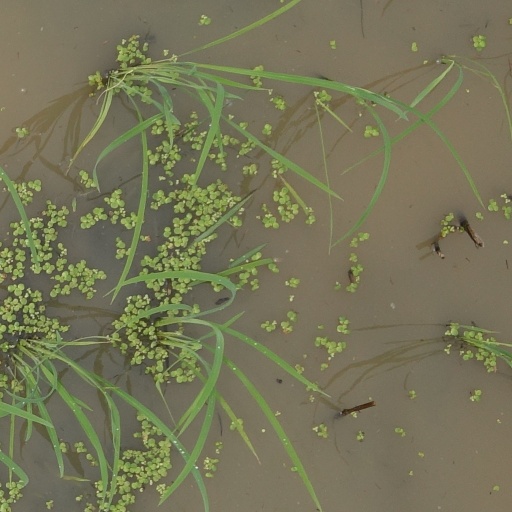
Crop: rice